Impact of the Eras Tour

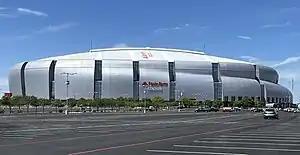
State Farm Stadium in Glendale, Arizona, hosted the first show of the tour; Glendale renamed itself as Swift City to honor the tour, starting the trend of host cities paying tribute to Swift.

The demand shock was also further reported in Argentina and Australia. Economists who observed the inflation in Southeast Asia termed it "Swiftflation". Marketing professor Seshan Ramaswami wrote that the Eras Tour is one of the significant steps in a movement involving the Government of Singapore's conscious attempts to expand the demographic reach of the city-state's cultural tourism "to young music fans... From all over Asia and perhaps even the Middle East". Following the tour's tie-up with the United Overseas Bank for premium tickets in Singapore, the bank reported a record (US$76 million) in income from credit card fees, an 89% increase from the previous year in the quarter.